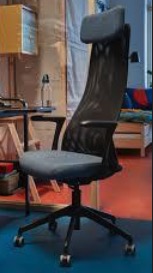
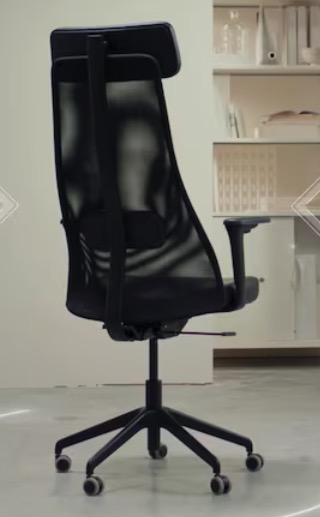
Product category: items_chair
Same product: yes